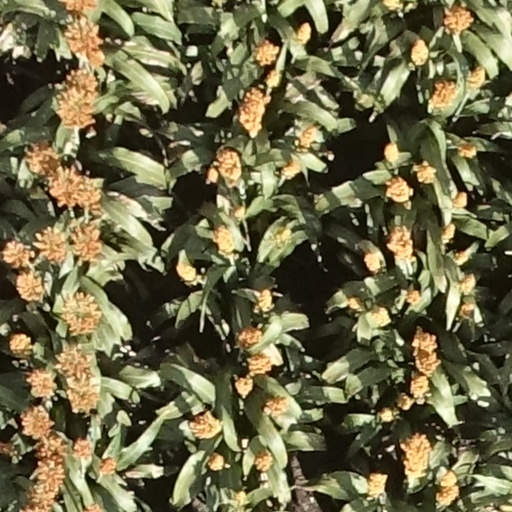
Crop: sorghum